USS Amphitrite (BM-2)

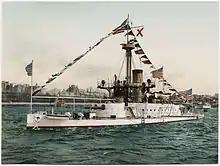
Color postcard from 1897

During the course of the late spring and summer, the monitor, assigned to the North Atlantic Squadron, visited eastern seaboard ports: Savannah, Georgia (17–23 May), Port Royal, South Carolina (23 May-8 June), Brunswick, Georgia (23–28 July), Southport, North Carolina, (2–10 August) and a return visit to Port Royal (12–20 August), interspersing these port visits with operations out of Hampton Roads and Chesapeake Bay. Early in the course of this period of operations, the combination of defects in the design of monitors in general (inadequate ventilation for engine room forces, particularly) and the summer heat produced hellish conditions aboard "Amphitrite", in some cases actually felling members of the "black gang" who had to carry out their tasks in the ship's engine and fire rooms.